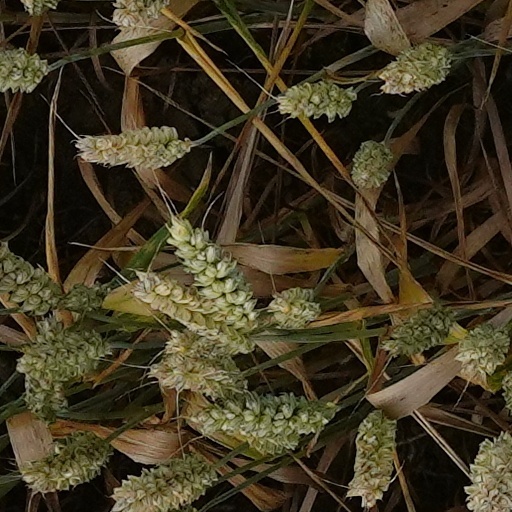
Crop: wheat